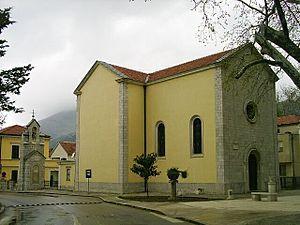
Cet article recense les monuments nationaux situés sur le territoire de la Ville de Trebinje en Bosnie-Herzégovine et dans la République serbe de Bosnie. La liste établie par la Commission pour la protection des monuments nationaux compte 29 monuments nationaux inscrits sur la liste principale et 59 monuments inscrits sur une liste provisoire.
Trebinje est une ville de Bosnie-Herzégovine située au sud-est de la République serbe de Bosnie. Selon les premiers résultats du recensement bosnien de 2013, la ville intra muros compte 25 589 habitants et sa zone métropolitaine, appelée Ville de Trebinje, 31 433.
La cathédrale de la Nativité-de-Marie est située en Bosnie-Herzégovine, sur le territoire de la Ville de Trebinje. Elle a été construite entre 1880 et 1884 et est inscrite sur la liste des monuments nationaux de Bosnie-Herzégovine.